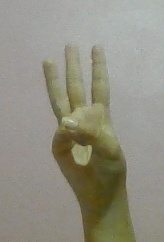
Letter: thaa